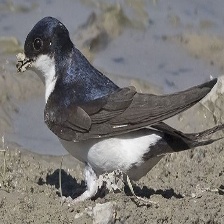
Species: COMMON HOUSE MARTIN
Scientific name: DELICHON URBICUM